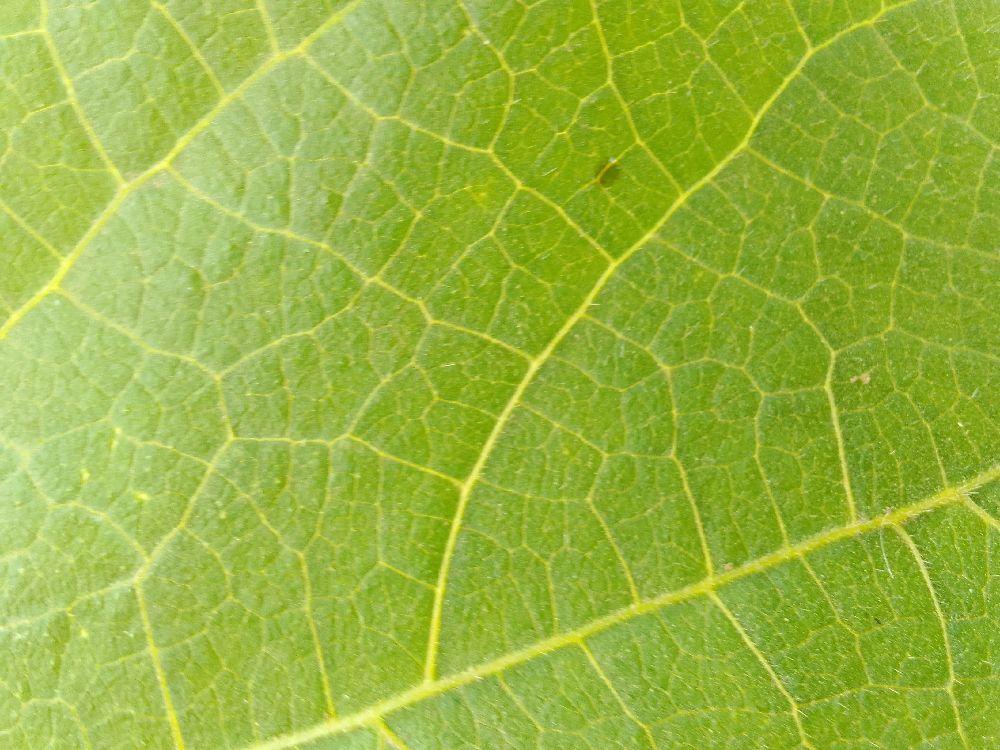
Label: healthy